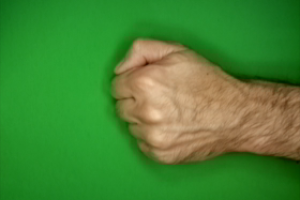
Label: rock